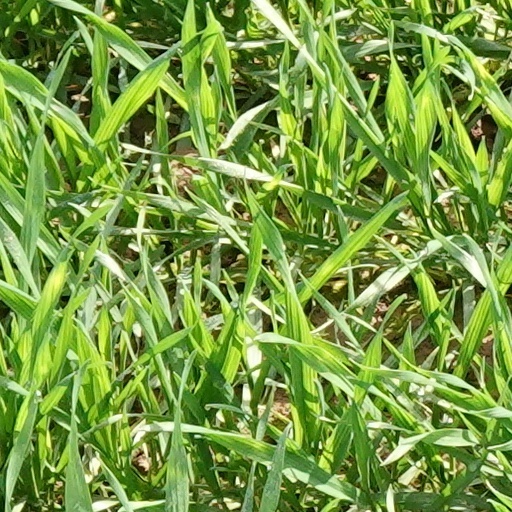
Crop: wheat